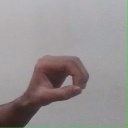
अक्षर: औ